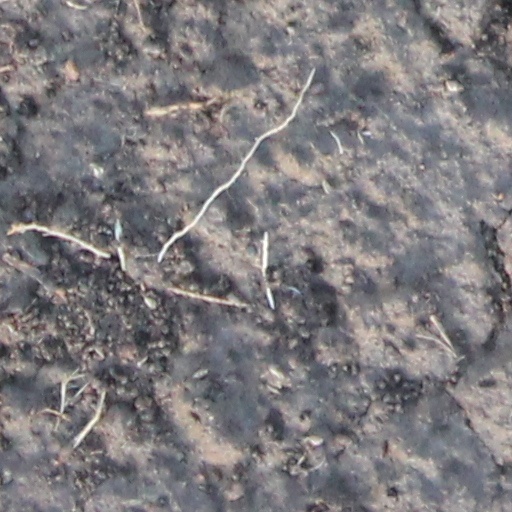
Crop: wheat